Freedmen's Bureau

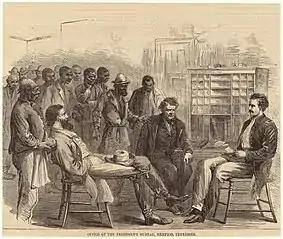
The Freedmen's Bureau office in Memphis, Tennessee, 1866.

In 1866 Congress renewed the charter for the Bureau. President Andrew Johnson, a Southern Democrat who had succeeded to the office following Lincoln's assassination in 1865, vetoed the bill, arguing that the Bureau encroached on states' rights, relied inappropriately on the military in peacetime, gave blacks help that poor whites had never had, and would ultimately prevent freed slaves from becoming self-sufficient by rendering them dependent on public assistance. Though the 39th United States Congress—controlled by Radical Republicans—overrode Johnson's veto, by 1869 Southern Democrats in Congress had deprived the Bureau of most of its funding, and as a result it had to cut much of its staff. By 1870 the Bureau had been weakened further due to the rise of Ku Klux Klan (KKK) violence across the South; members of the KKK and other terrorist organizations, attacked both blacks and sympathetic white Republicans, including teachers. Northern Democrats also opposed the Bureau's work, painting it as a program that would make African Americans "lazy".